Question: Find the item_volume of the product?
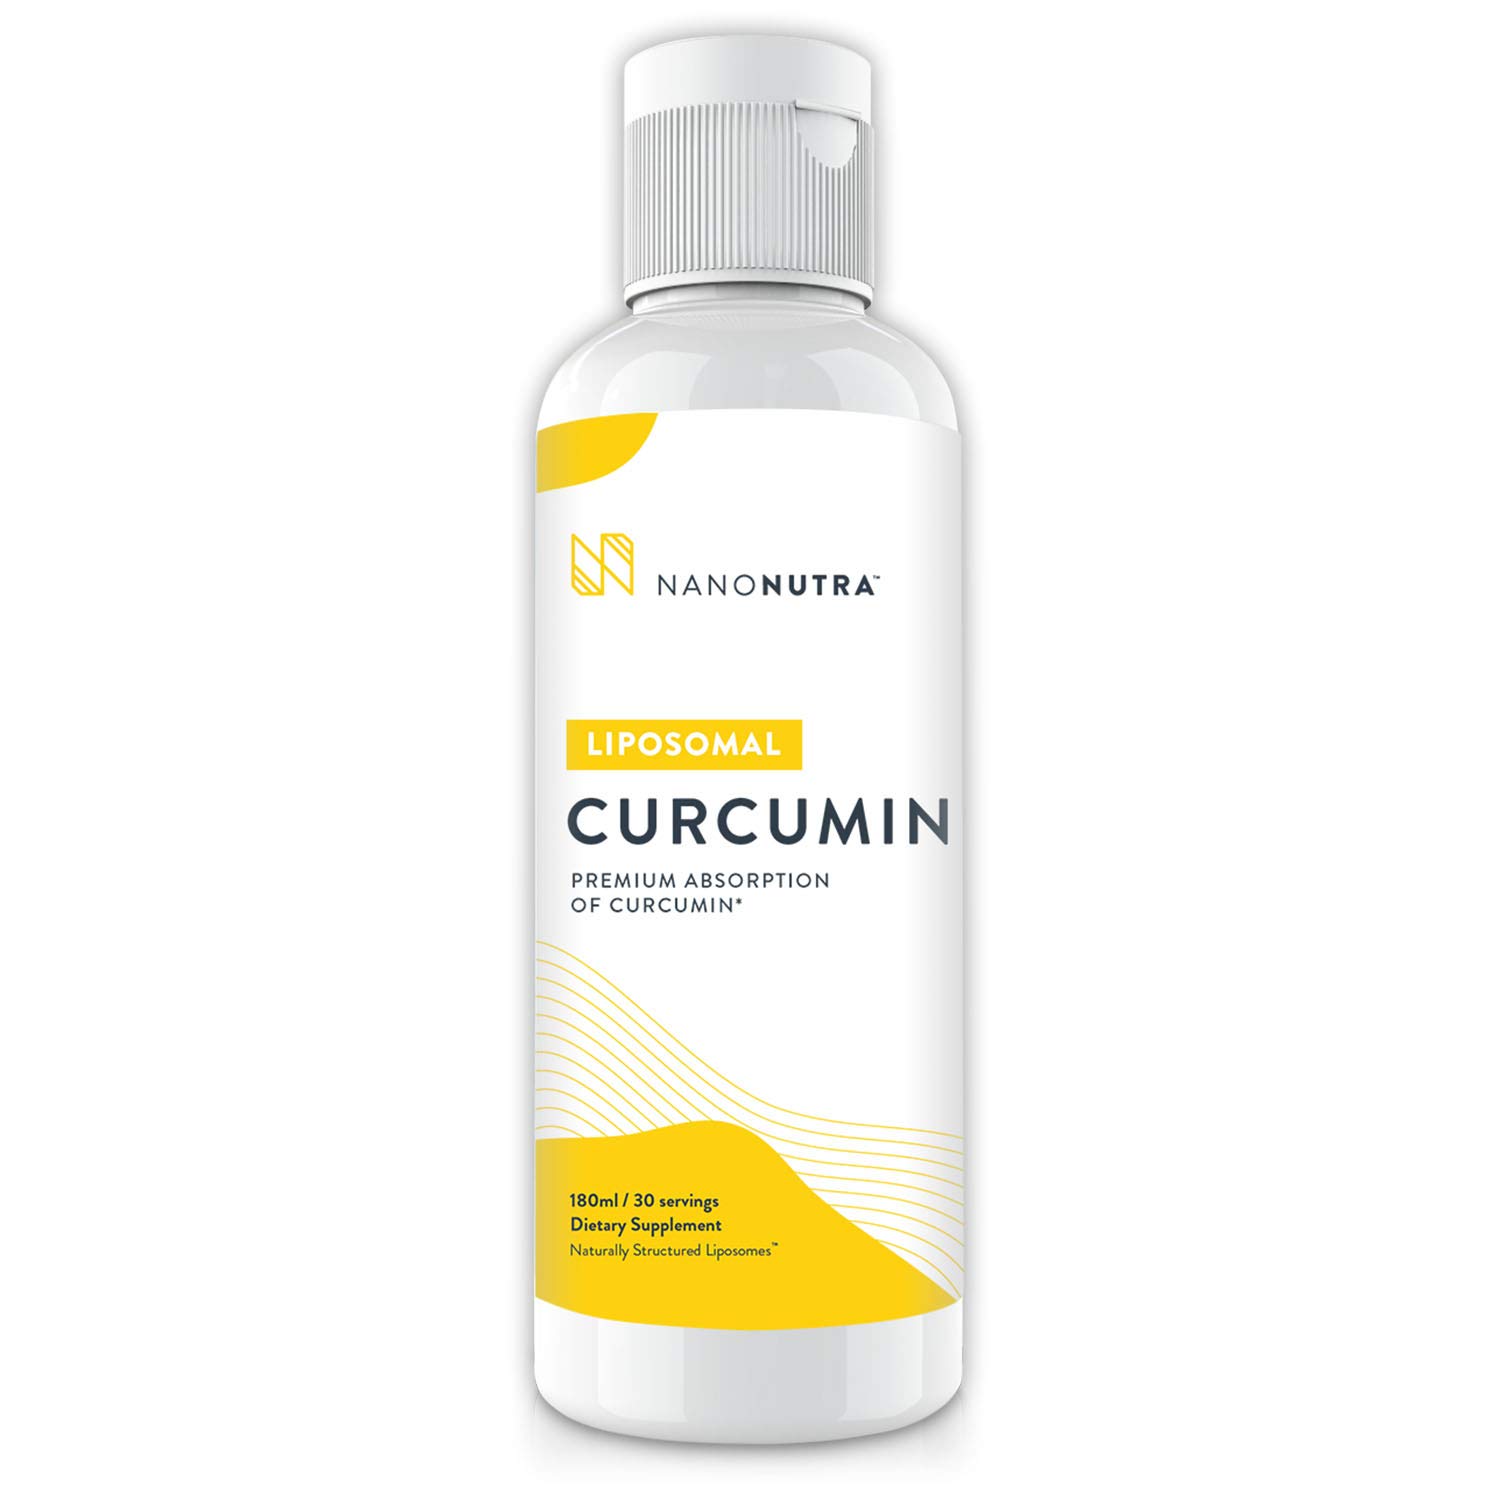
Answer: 180.0 millilitre